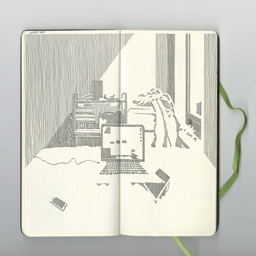
digital art selected for the #